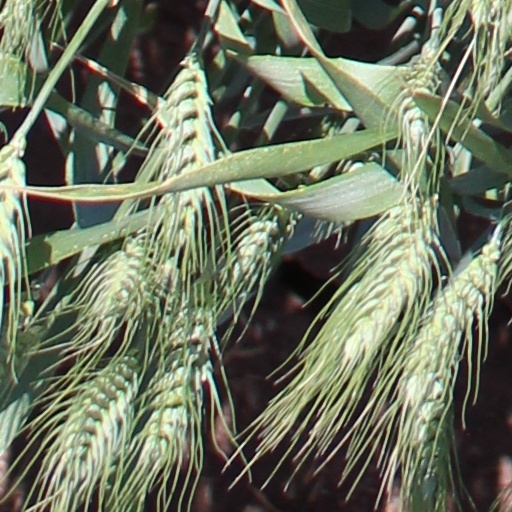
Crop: wheat